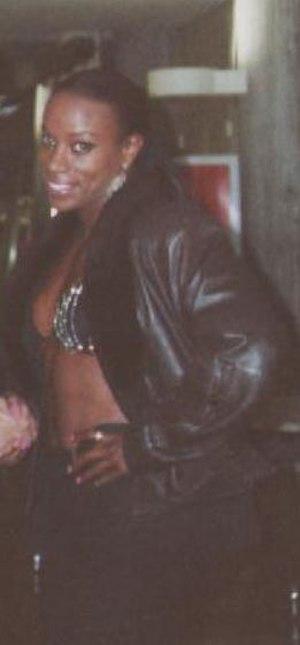
Lenda Murray est une ancienne athlète professionnelle de bodybuilding nord-américaine, parmi les plus titrées de la discipline, avec notamment 8 victoires au concours IFBB Ms. Olympia.